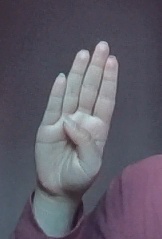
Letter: kaaf